Luís de Camões

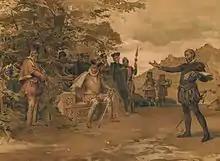
Camões reading Os Lusíadas to King Sebastian, in lithography from 1893.

Whether it was by invitation, or simply a matter of taking the chance to bridge part of the distance that separated him from his homeland, it is not known for certain, but in December 1567 Camões embarked on Pedro Barreto's ship to Sofala, on the Island of Mozambique, where Barreto had been appointed governor, and there Camões would wait for transport to Lisbon at a future date. The early biographers say that Pedro Barreto was treacherous, making false promises to Camões, so that after two years Diogo do Couto found him in a precarious state: